Answer in natural language. Consider the 3D positions of the objects in the scene and not just the 2D positions in the image. Is the centerpoint of  blue and silver cone-shaped bat at a higher height than scenic landscape wall decor photo? Choose between the following options: yes or no
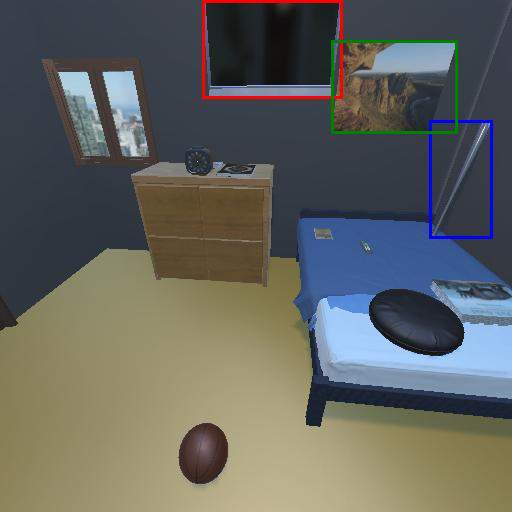
<answer>no</answer>